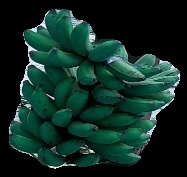
Variety: rasbale
Grade: grade3